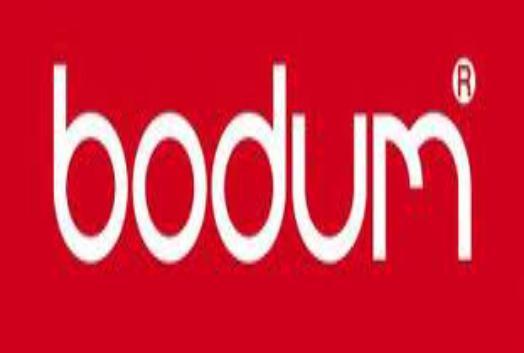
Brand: BODUM
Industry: Necessities